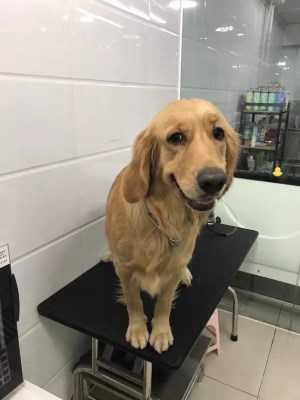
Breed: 5355-n000126-golden_retriever